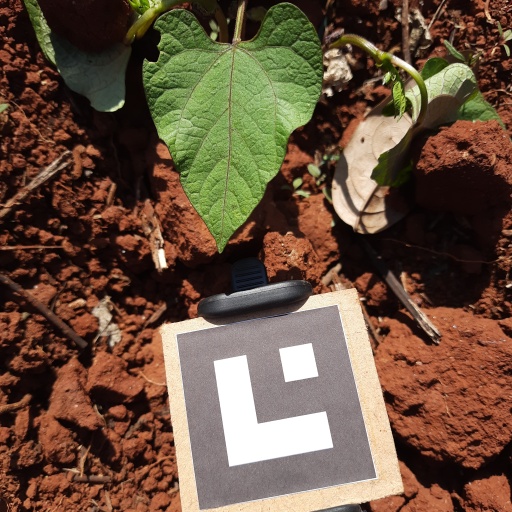
Observations: wavy surface, eating holes in the edge, under sunlight